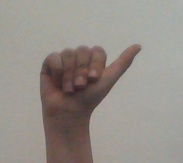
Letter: dhad